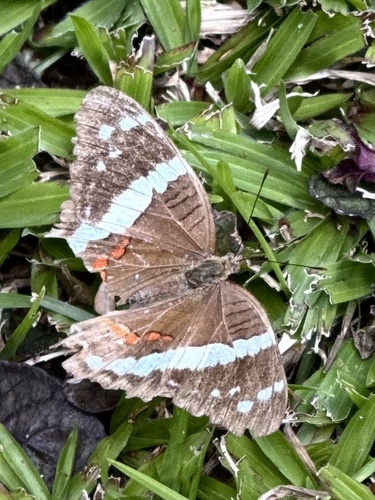
Scientific name: Anartia fatima
Common name: Banded peacock
Family: Nymphalidae
Order: Lepidoptera
Pollinator type: Primary pollinator
Habitat: Open areas and gardens
Geographic range: South America
Conservation status: Least Concern